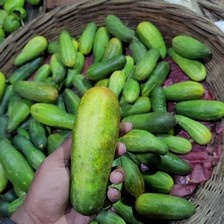
Label: cucumber